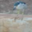
Label: bird